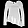
Label: Shirt